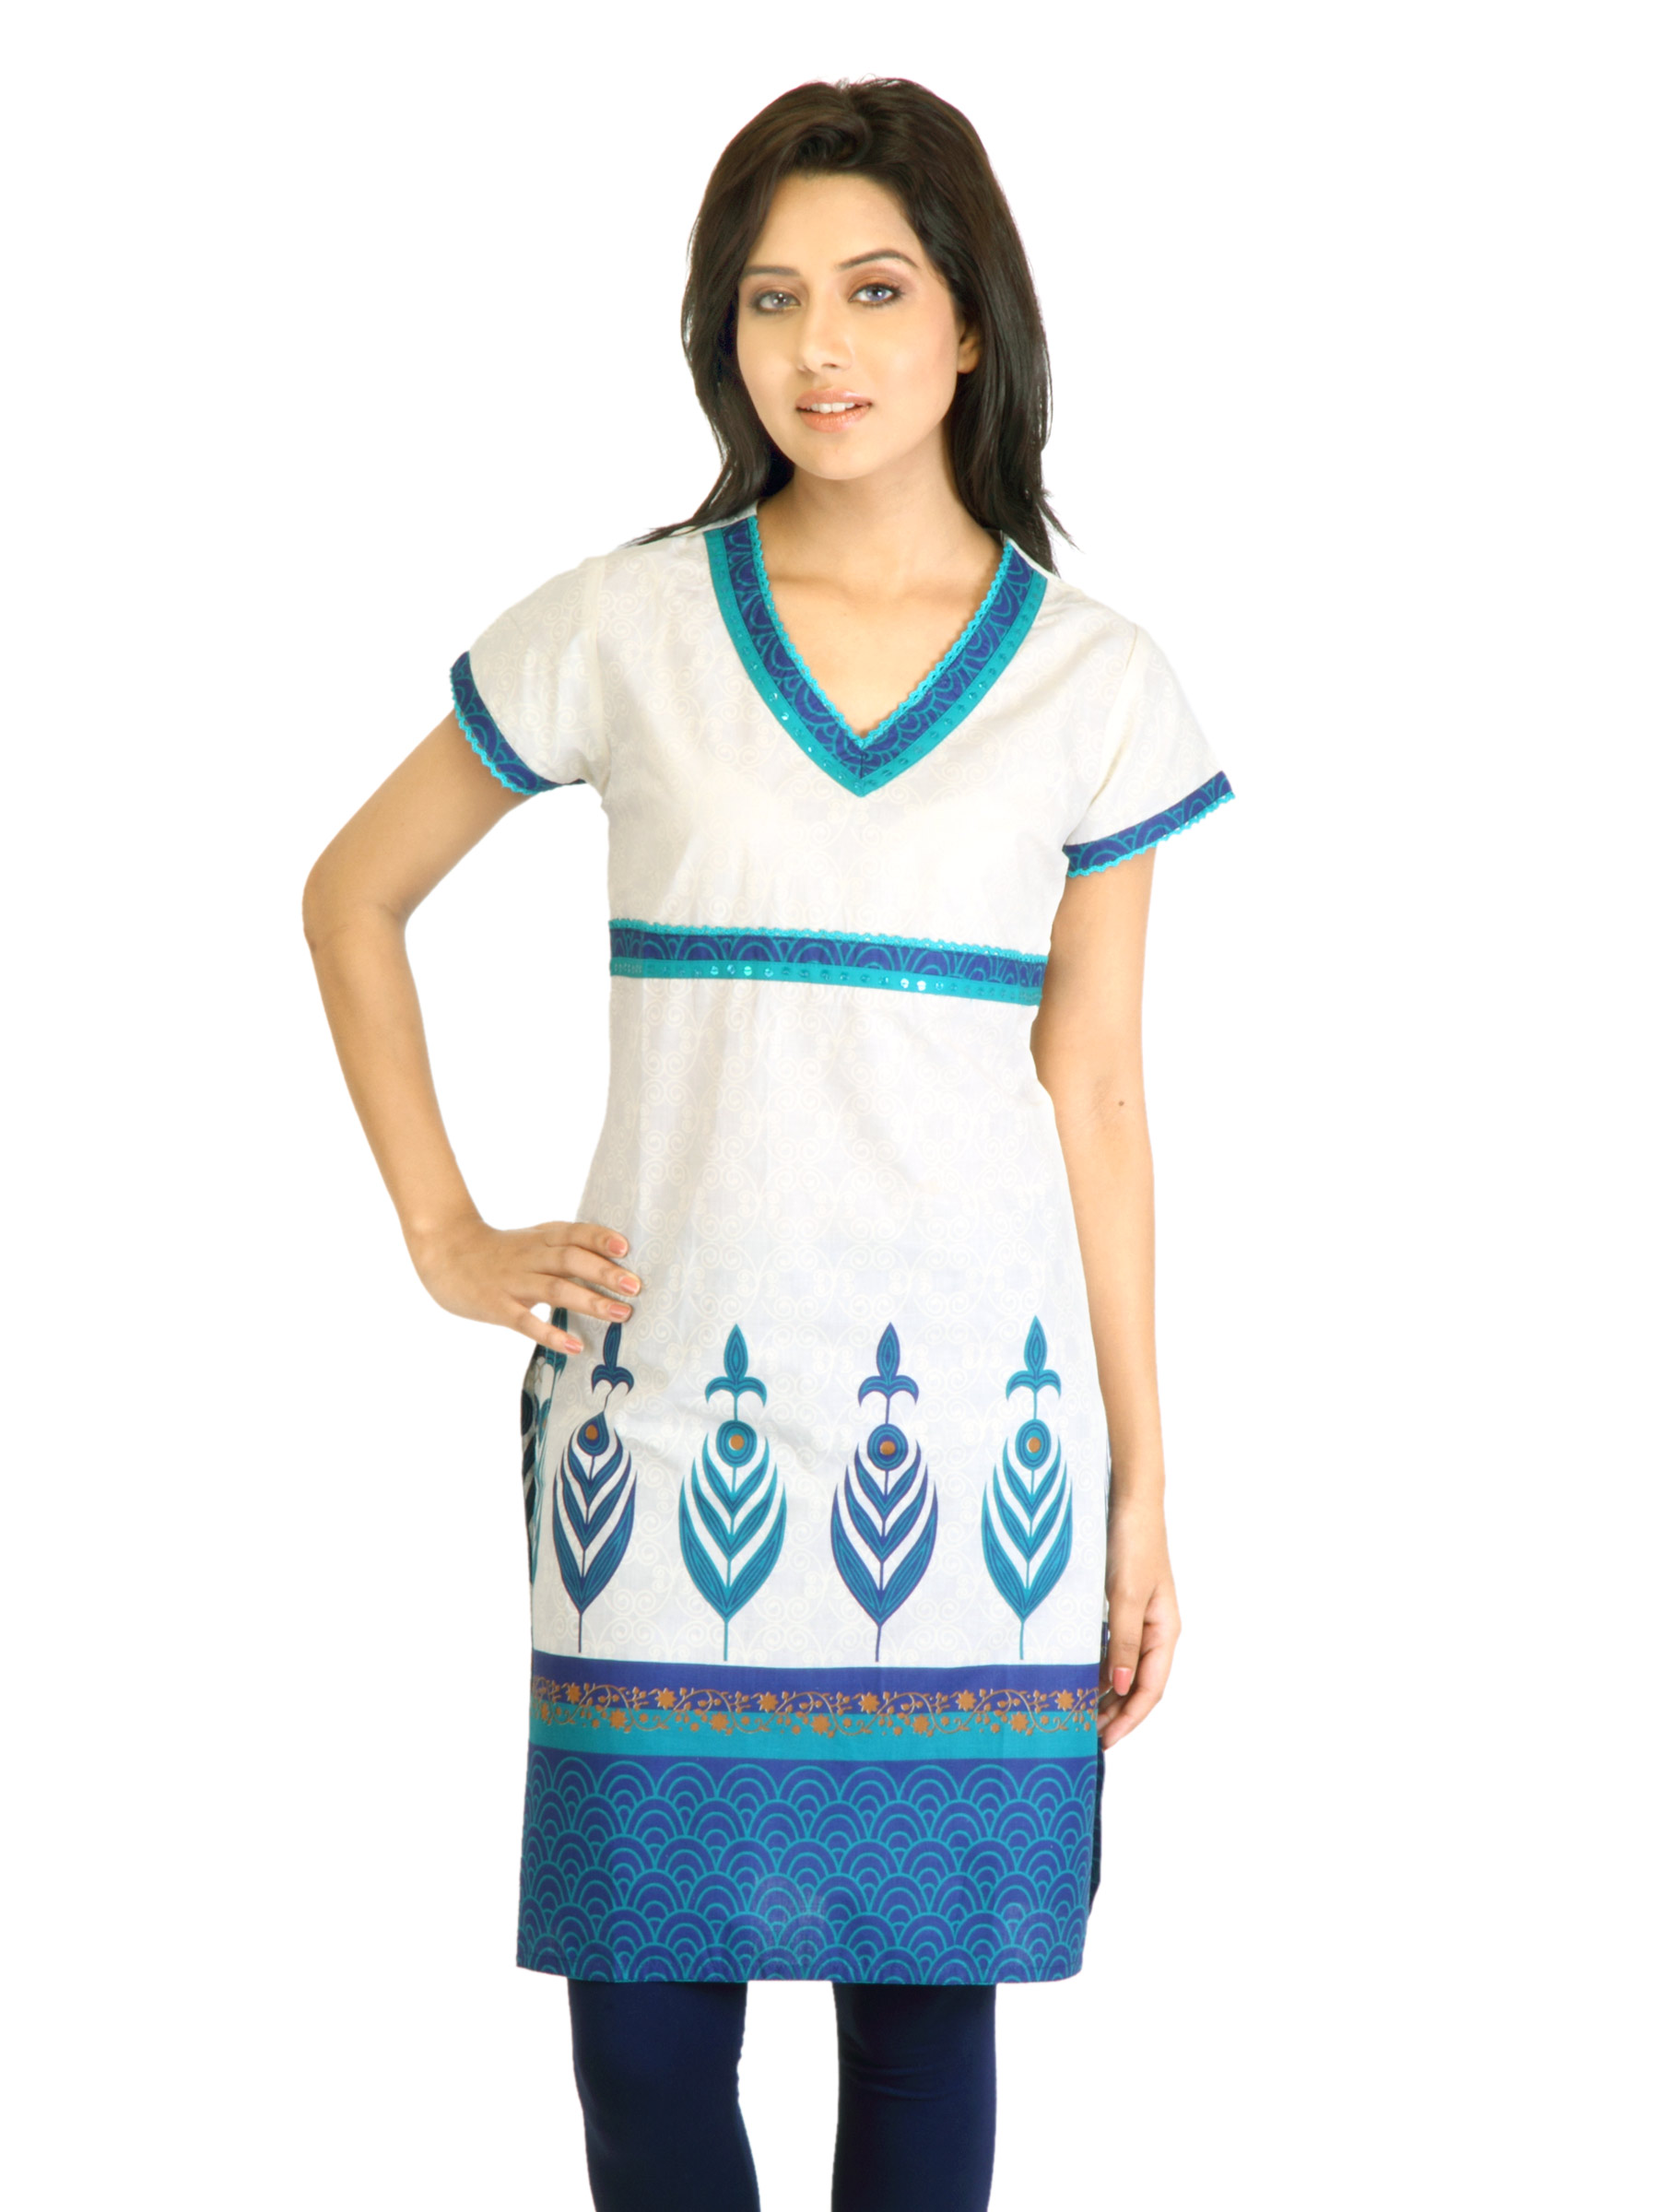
Visudh Blue Printed Ethnic Kurta
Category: Apparel / Topwear / Kurtas
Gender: Women
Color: Blue
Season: Fall 2011
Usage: Ethnic